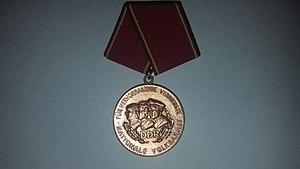
Médaille de la NVA ""Für Hervorragende Verdienste"" (avers) en bronze"
La médaille du mérite de la Nationale Volksarmee était une distinction donnée en République Démocratique Allemande. La médaille a été créée en trois étapes, bronze, argent et or, le 1er juin 1956. Elle était décernée pour un excellent mérite et un dévouement à la construction et à la consolidation de la NVA. Il s’agit également de promouvoir l’excellence en matière de commandement, de formation politique et militaire et d’éducation des militaires, notamment pour l’excellence dans l’entretien, comme la réparation de l’équipement technique. La médaille pouvait également être décernée à des non-membres de la NVA, mais aussi à des communautés militaires.